Folding table

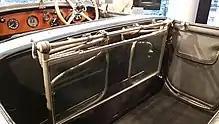
Folding table of Rolls-Royce Phantom I Open Tourer Windovers (1926)

A card table is a square table with legs that fold up individually, with one leg lining each edge. Card tables are traditionally used for playing card games, board games, and other tabletop games. Due to their low cost and small storage size, in the United States they are frequently found in college apartments, or as auxiliary seating for family meals such as Thanksgiving. Many folding card tables are used for specialist games such as contract bridge, Mahjong or poker, as a result there are some folding tables with fabric surfaces such as felt. In the UK, card tables are purpose-designed for cards with a green baize surface and foldaway leaves or legs.